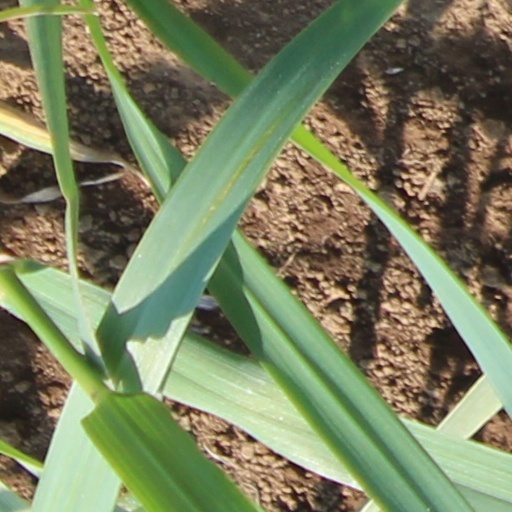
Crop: wheat